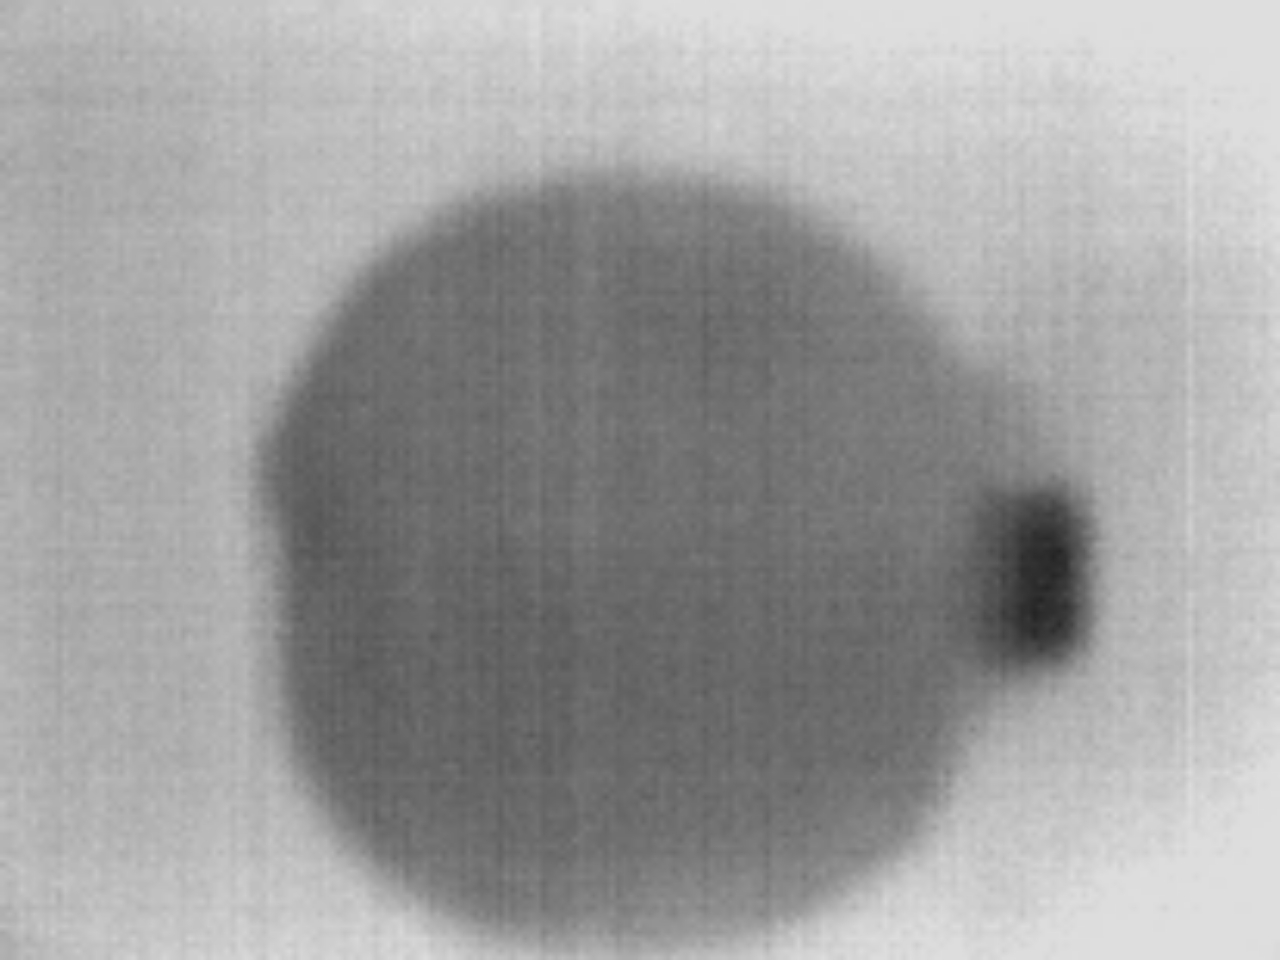
Label: Minor Defect